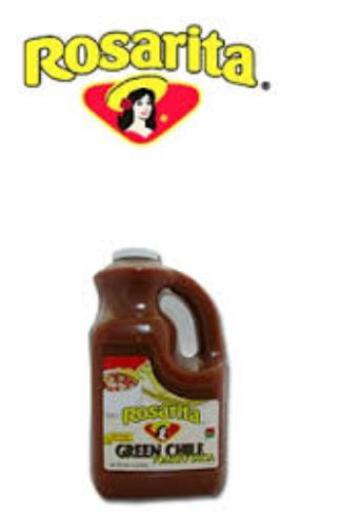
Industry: Food